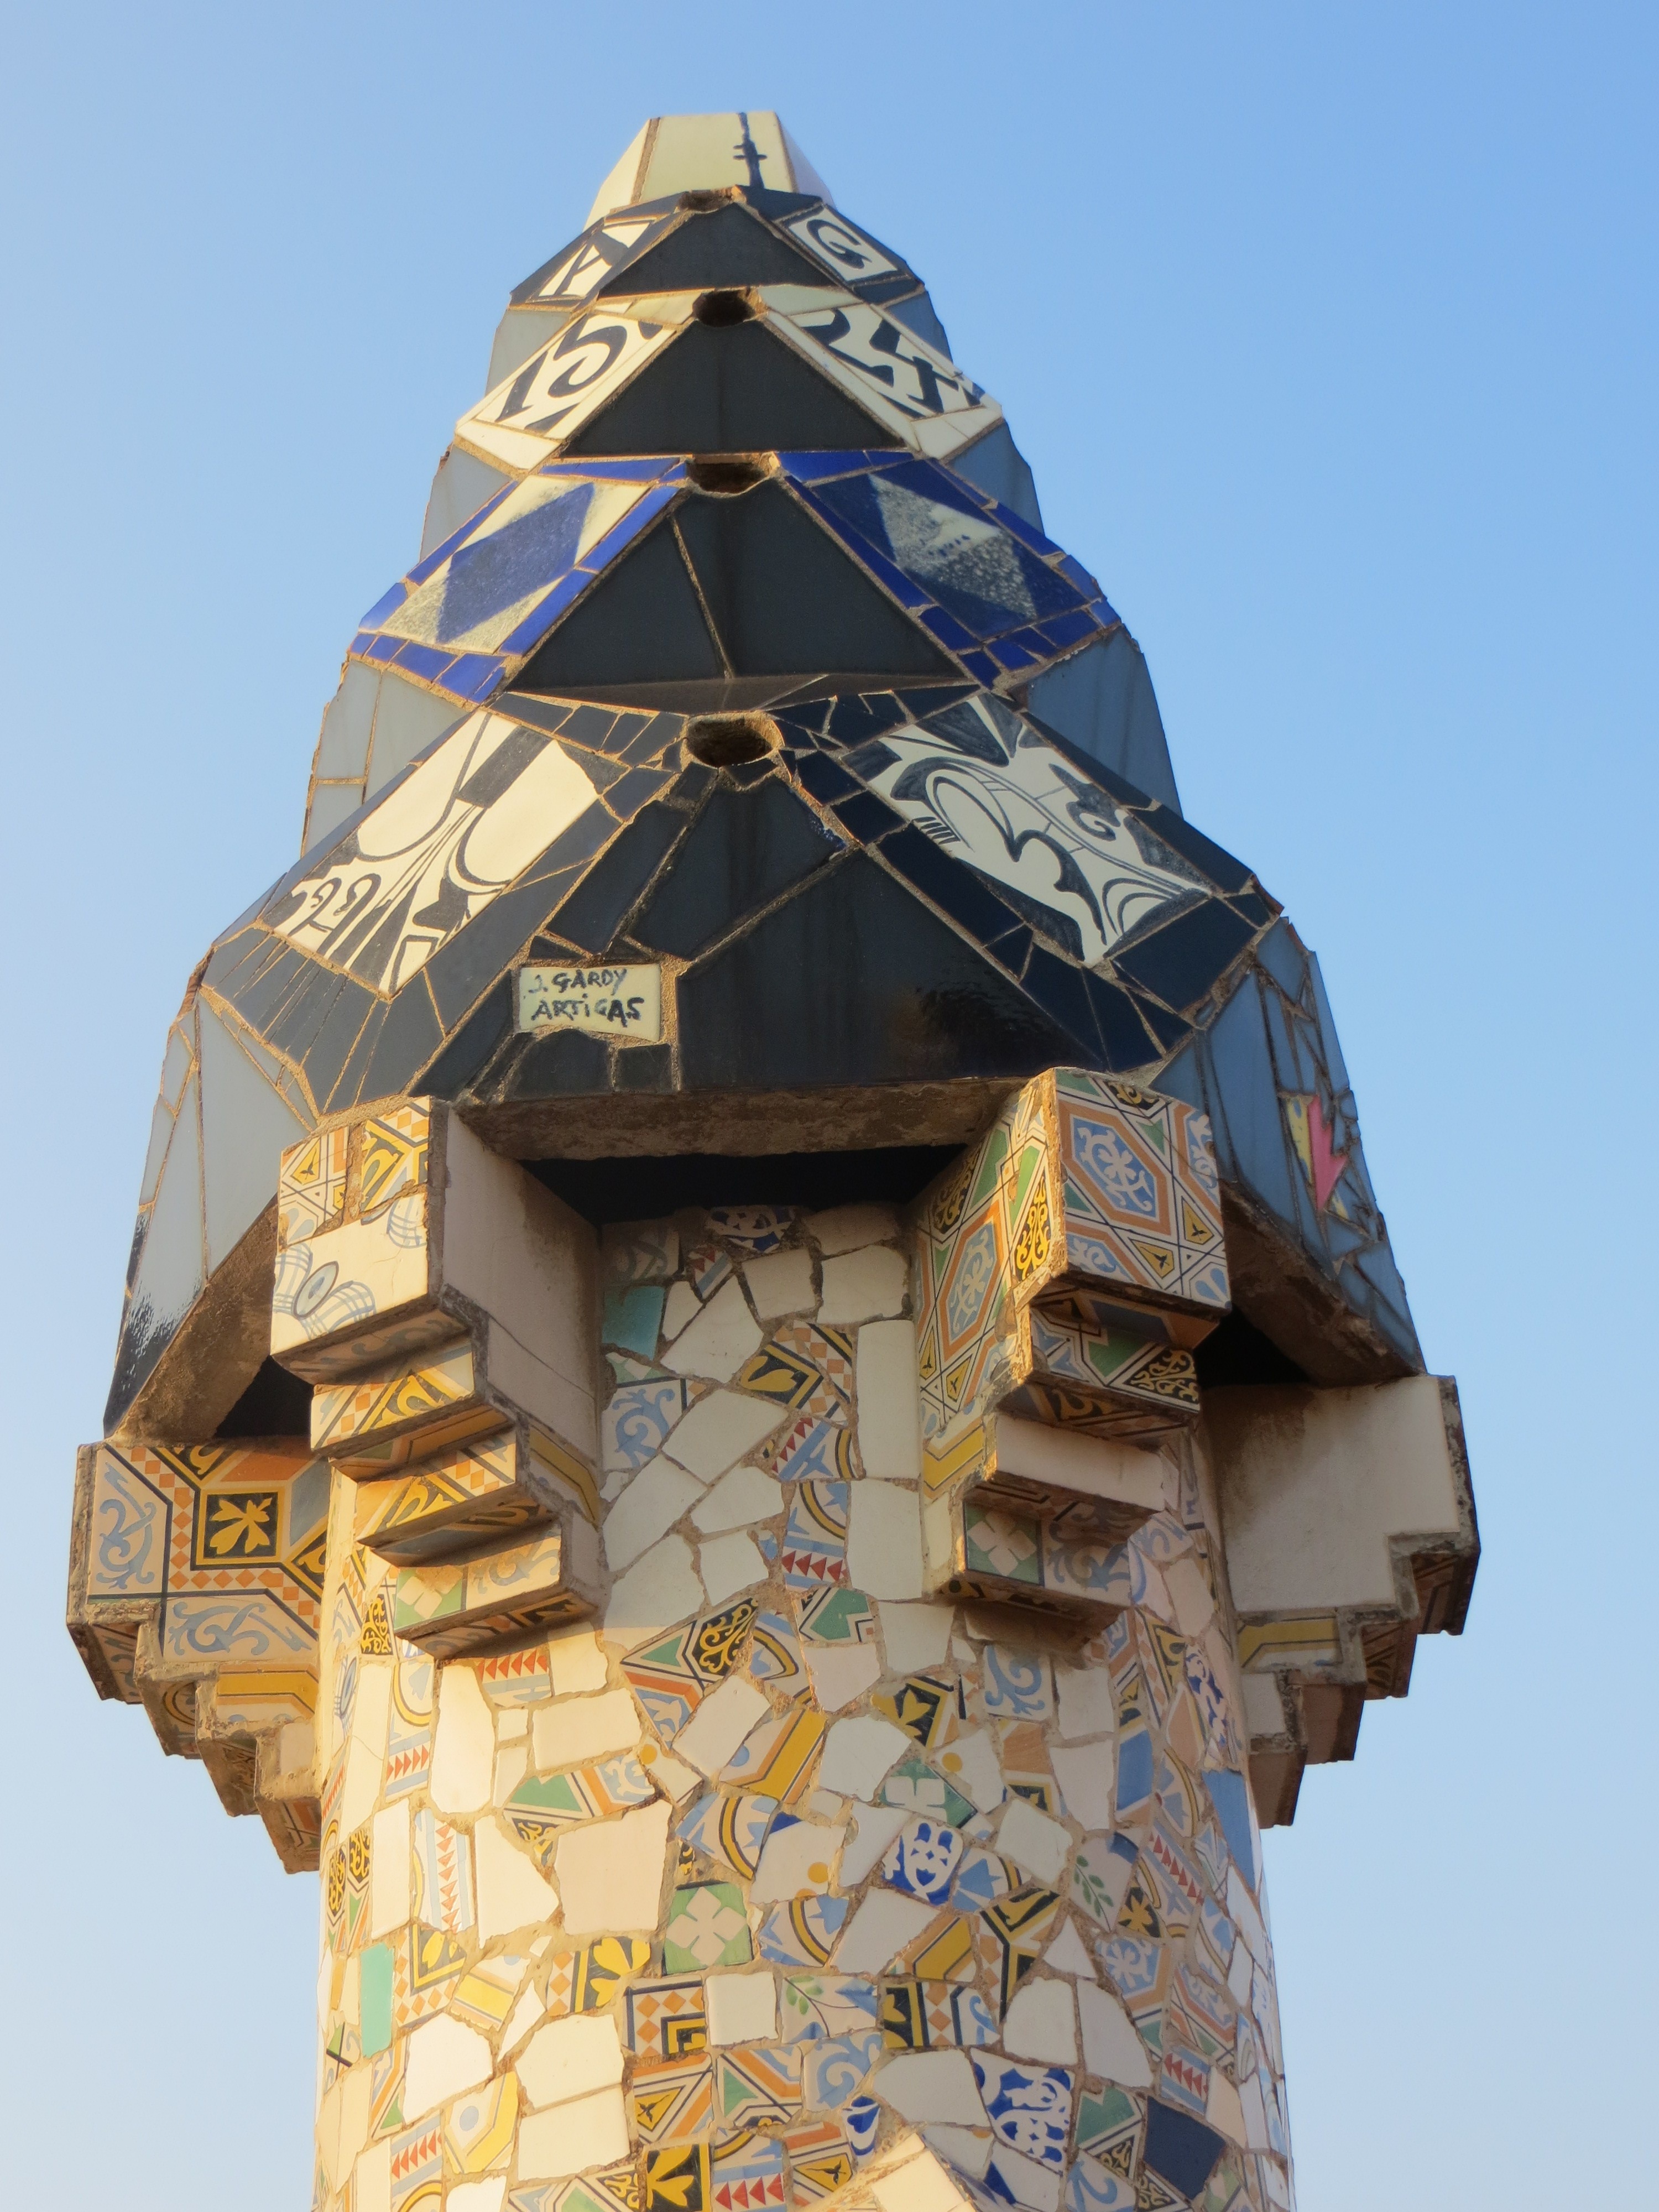
monument, tower, landmark, tourism, barcelona, sculpture, art, spain, temple, gaudi, hindu temple